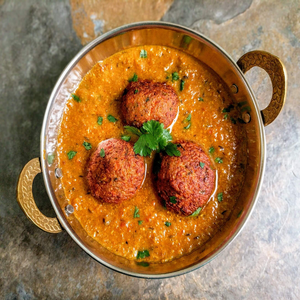
Dish: kofta